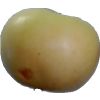
Label: Apple 6